Geiger Mill

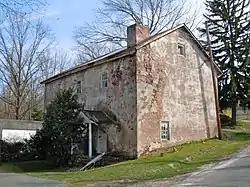
Geiger Mill, April 2011

Geiger Mill is a historic grist mill located in Robeson Township, Berks County, Pennsylvania. The mill was built in 1783, and is a -story, with basement, banked stucco-over-stone building. The adjacent miller's house was built about 1783, and is a -story, stucco-over-stone dwelling. Also on the property is a contributing one-story, stucco-over-stone smokehouse. The mill ceased operations about 1919.